Lamayou

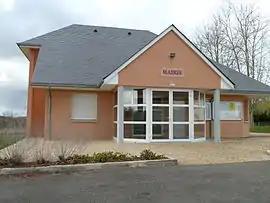
The town hall of Lamayou

Lamayou is a commune in the Pyrénées-Atlantiques department in south-western France.